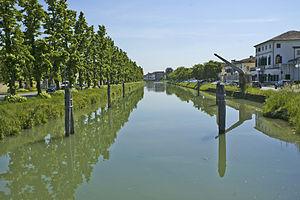
Naviglio del Brenta à Mira. Italiano: Naviglio del Brenta Mira.
Le canal de la Brenta ou Brenta Vecchia est un bras mineur du fleuve Brenta, qui, partant de la commune de Stra, traverse les communes de Fiesso d'Artico, Dolo et Mira, pour déboucher près de Fusina dans la lagune de Venise. Grâce au canal Piovego, qui prolonge vers l’ouest le canal de la Brenta et relie celui-ci à la ville de Padoue, le naviglio permet la liaison fluviale entre la lagune de Venise et Padoue.
Mira est une ville de la ville métropolitaine de Venise dans la région Vénétie en Italie, sur la rivière de la Brenta.